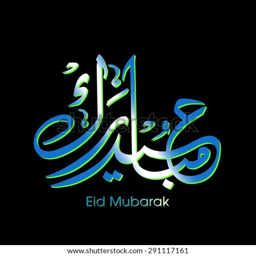
illustration of person with intricate calligraphy for the celebration of community festival .